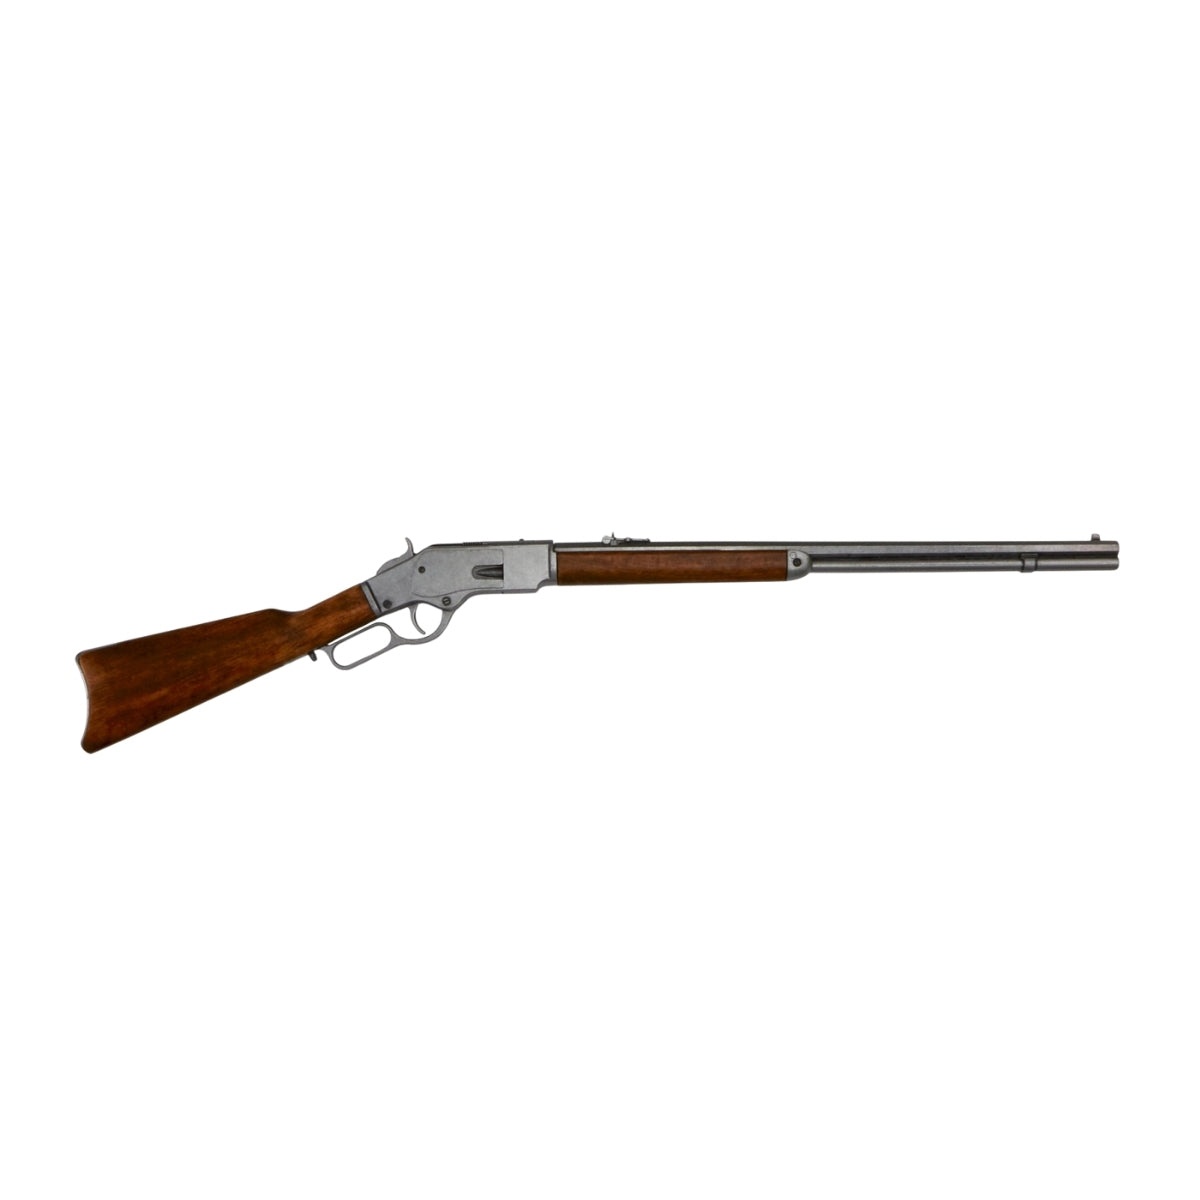
Denix Mod. 1873 Lever Action Tüfek Replikası – ABD 1873
Denix tarafından titizlikle üretilen bu replika, ABD'de 1873 yılında geliştirilen ve Western tarihine “The Gun That Won the West” (Batıyı Fetheden Silah) olarak geçen Model 1873 Lever Action Rifle modeline dayanmaktadır. Bu model, tekrar atışlı (repeating) ve kol mekanizmalı (lever action) sistemiyle dönemin en gelişmiş uzun menzilli silahlarından biri olmuştur. Model 1873, hem dayanıklı çelik gövdesi hem de dönemin revolver tabancalarıyla aynı merkezi ateşlemeli mermileri kullanabilmesi sayesinde kullanıcılar için büyük bir avantaj sağlamıştır. Tek bir mühimmatla hem kısa hem de uzun menzilli silah taşımak, dönemin kovboyları, ordu birlikleri ve sivil halkı için pratik bir çözümdü. Hollywood'un klasik yapımlarından "Winchester '73" (1950, James Stewart) filmine de ilham olan bu tüfek, Western kültürünün en tanınan sembollerindendir. Denix replikası; metal gövde , ahşap dipçik , simüle doldurma ve ateşleme mekanizması , hareketli kol mekanizması gibi gerçekçi detaylarla donatılmıştır. Gerçek bir silah değildir; ateşlemez ve dönüştürülemez. Koleksiyon, sahne ve dekoratif amaçlı kullanım içindir. 📐 Ürün Ölçüleri Uzunluk: 110 cm Ağırlık: 2.625 gram Malzeme: Metal gövde, ahşap dipçik Dönem: Western ve Amerikan İç Savaşı (1861–1899) 🎁 Kime Hediye Edilir? Western tarihine ve kovboy kültürüne ilgi duyanlara, silah koleksiyoncularına, film ve tiyatro prodüksiyon ekiplerine, reenactment tutkunlarına. 🏠 Nerelerde Kullanılır? Ev ve ofis dekorasyonunda, Western temalı alanlarda, sahne ve sinema yapımlarında, koleksiyon vitrinlerinde, reenactment ve müze sunumlarında. 📦 Teslimat & Paketleme Bilgisi Ürün darbelere karşı özel korumalı ambalajla paketlenir ve sipariş günü içinde güvenli şekilde kargoya teslim edilir.
Brand: itsold.tr
Category: Arts & Entertainment > Hobbies & Creative Arts > Collectibles > Collectible Weapons > Collectible Guns > Rifles